Karina Adsbøl

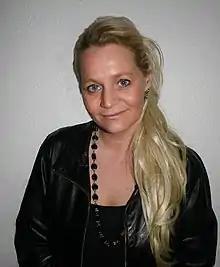
Adsbøl in 2011

Karina Adsbøl (born 26 November 1976) is a Danish politician who has been a member of the Folketing since 2011. She was a member of the Danish People's Party until 2022, when she joined the Denmark Democrats. During her tenure in the Folketing she has been the spokesperson on multiple issues and chaired multiple committees.